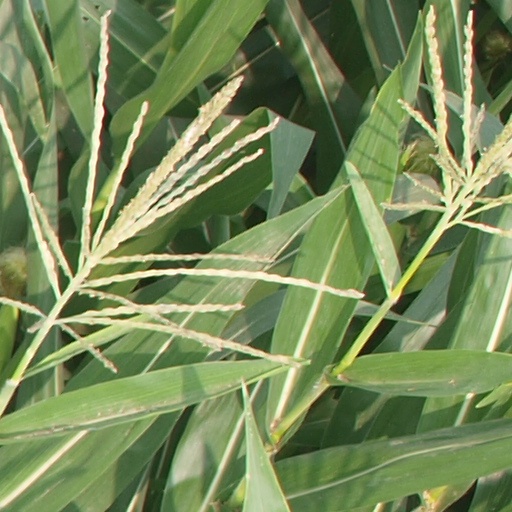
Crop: maize; corn